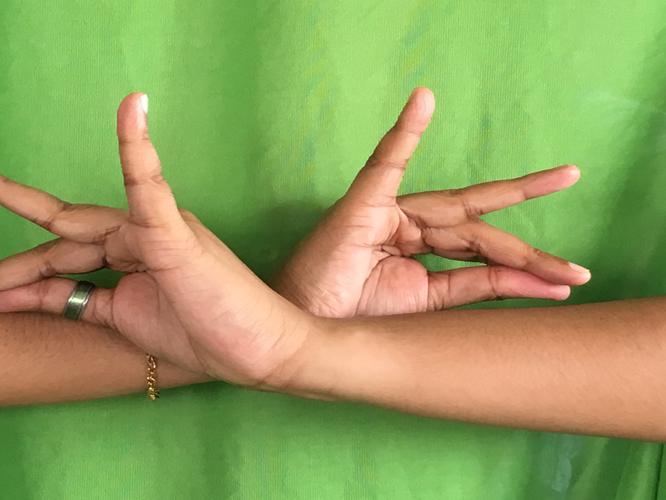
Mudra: Katakavardhana
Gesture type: double_hand